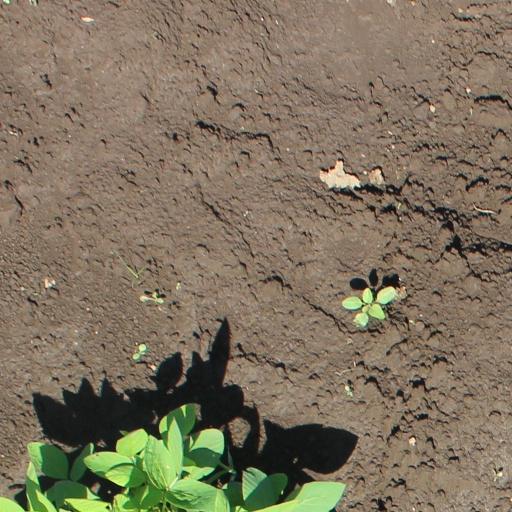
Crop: soybean